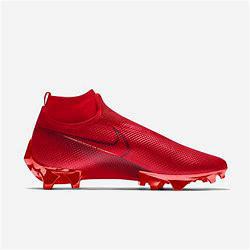
Brand: Nike
Model: Vapor Edge Pro 360